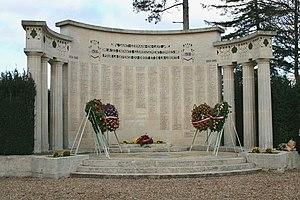
Saint-Germain-en-Laye [lɛ] est une commune française située à 19 km à l'ouest de Paris dans le département des Yvelines en région Île-de-France.